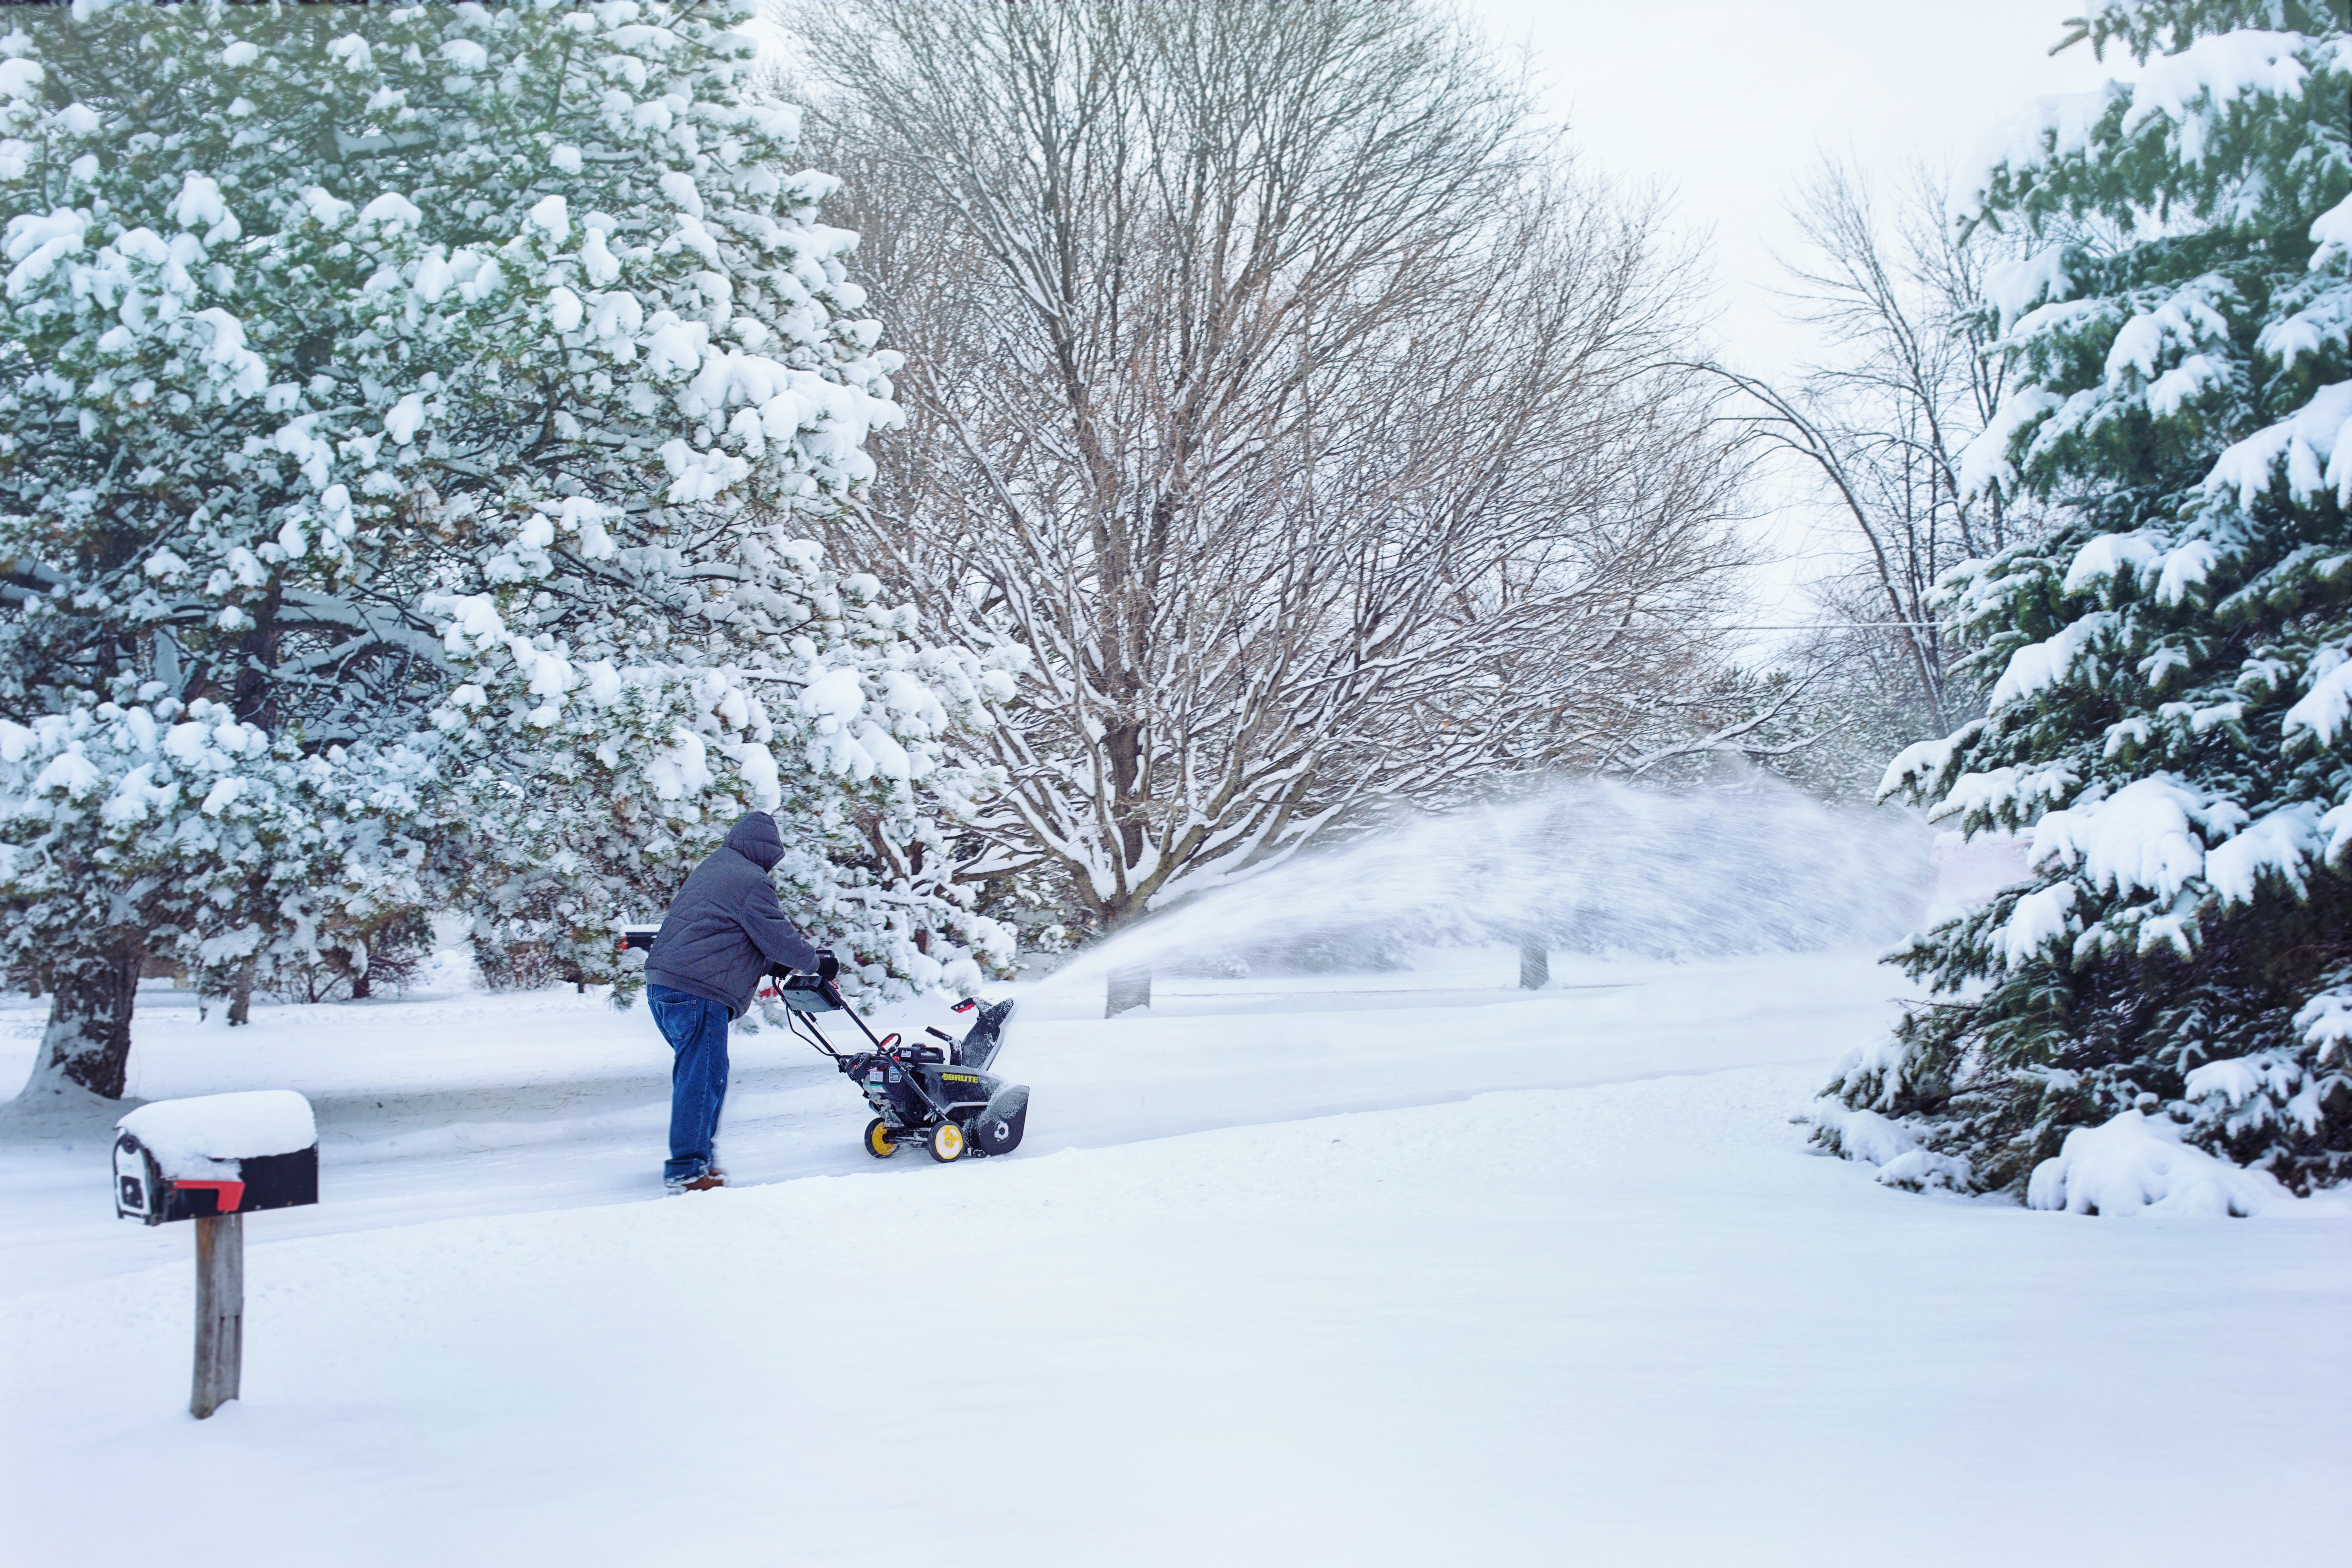
snow, cold, winter, weather, season, outdoors, footwear, snowstorm, blizzard, freezing, blower, winter storm, snow removal, snowblower, snow blowing